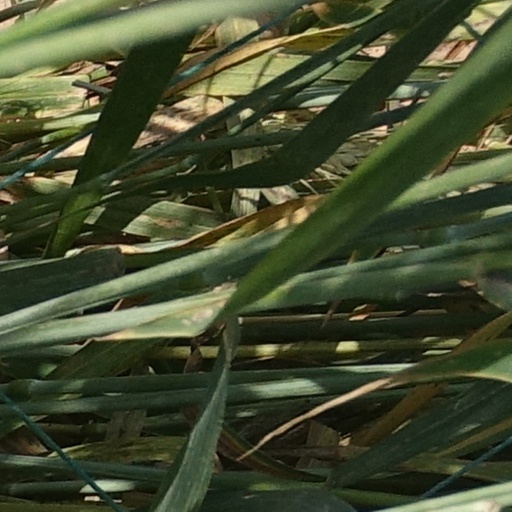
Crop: wheat